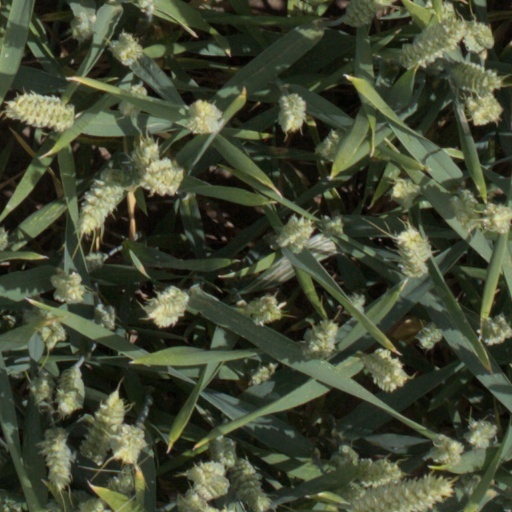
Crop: wheat